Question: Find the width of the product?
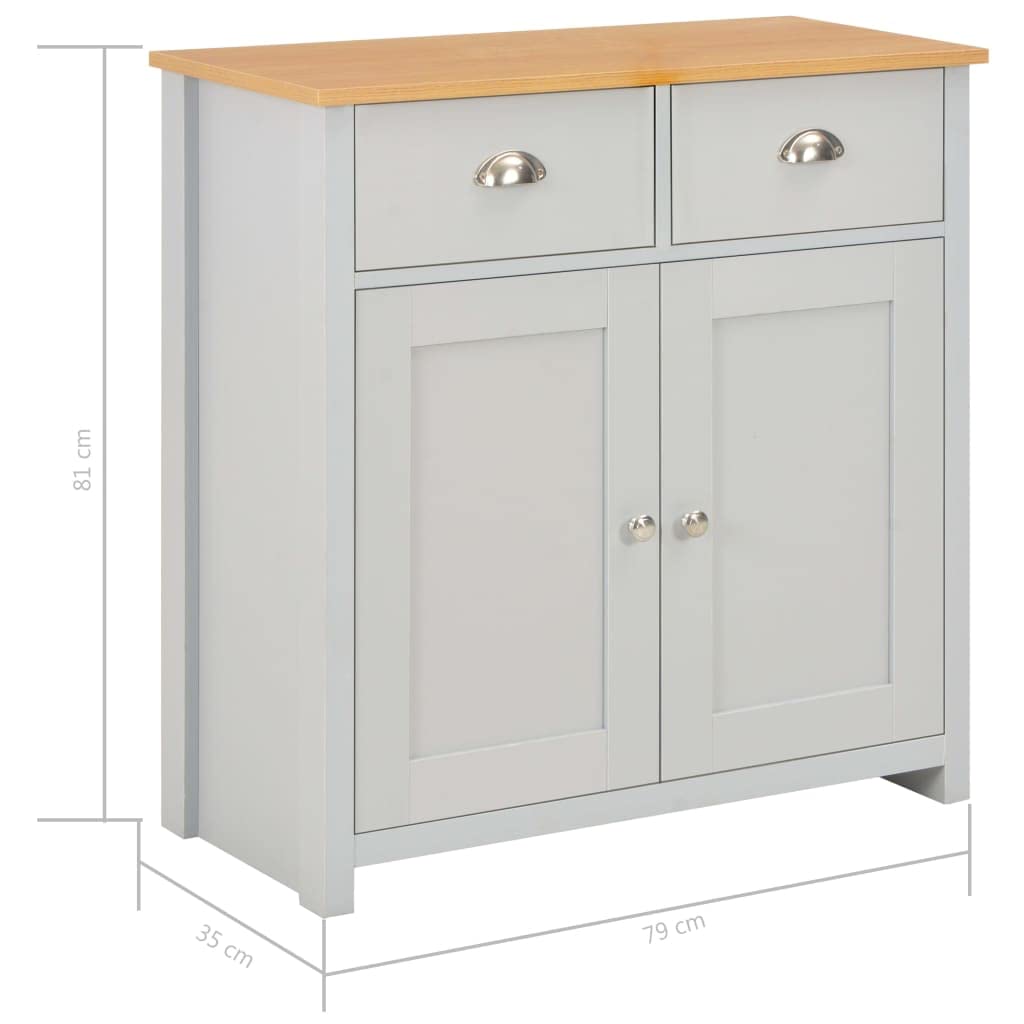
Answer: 79.0 centimetre